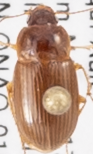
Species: Amara quenseli
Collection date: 2018-07-03
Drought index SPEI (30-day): -1.442
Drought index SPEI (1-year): -1.01
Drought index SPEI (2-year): -0.88